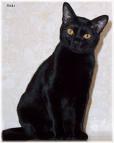
Bombay